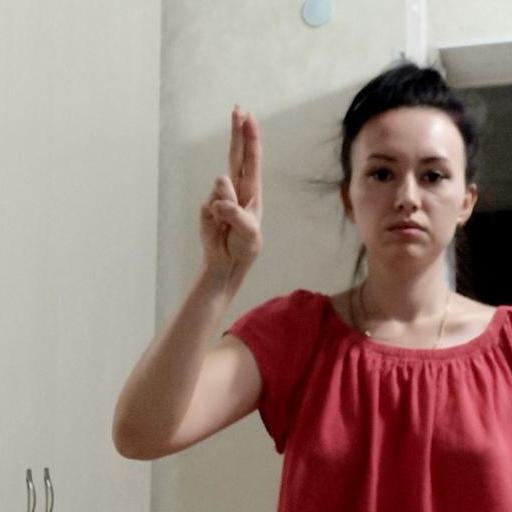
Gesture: two_up